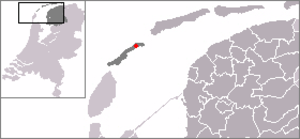
Oost-Vlieland est le seul village situé sur l'île néerlandaise de Vlieland, qui forme une commune de la province de la Frise. Le 1ᵉʳ janvier 2005, le village comptait 1 151 habitants.